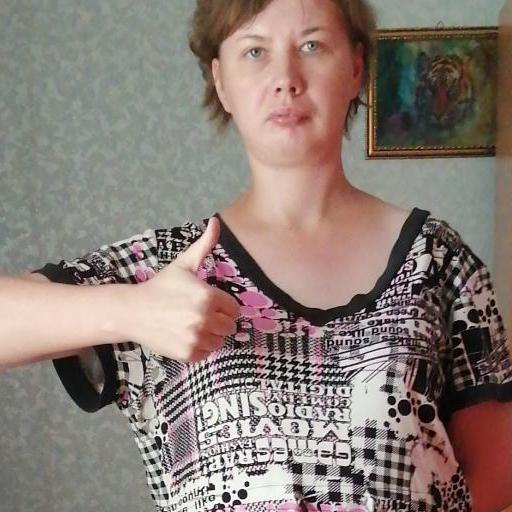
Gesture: like